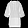
Label: Pullover